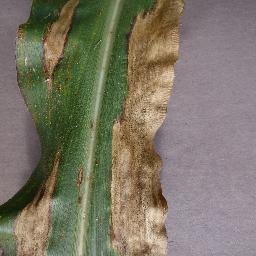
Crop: corn
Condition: (maize)_northern_blight